The Comet Is Coming

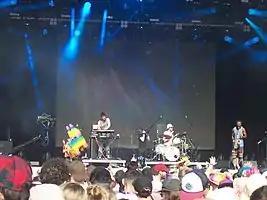
The Comet Is Coming at Glastonbury 2019

The Comet Is Coming was a London-based band that incorporated elements of jazz, electronica, funk and psychedelic rock.